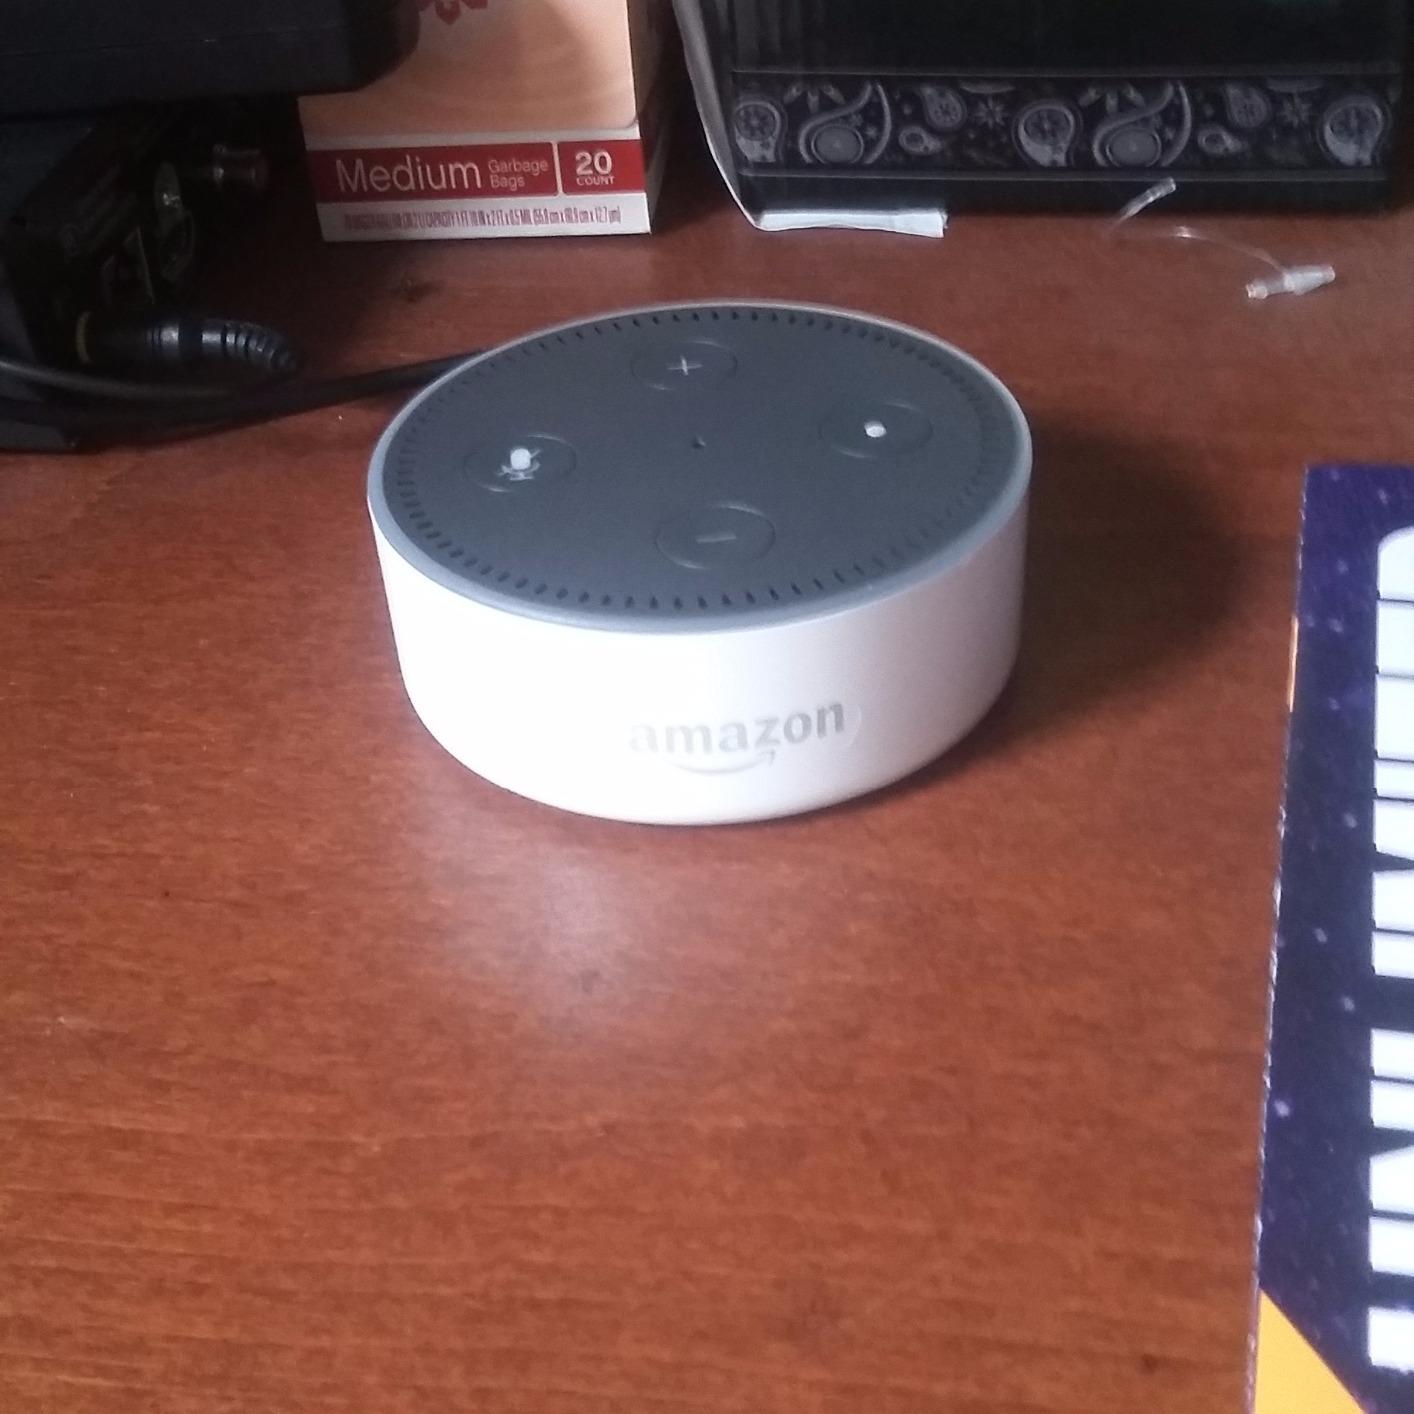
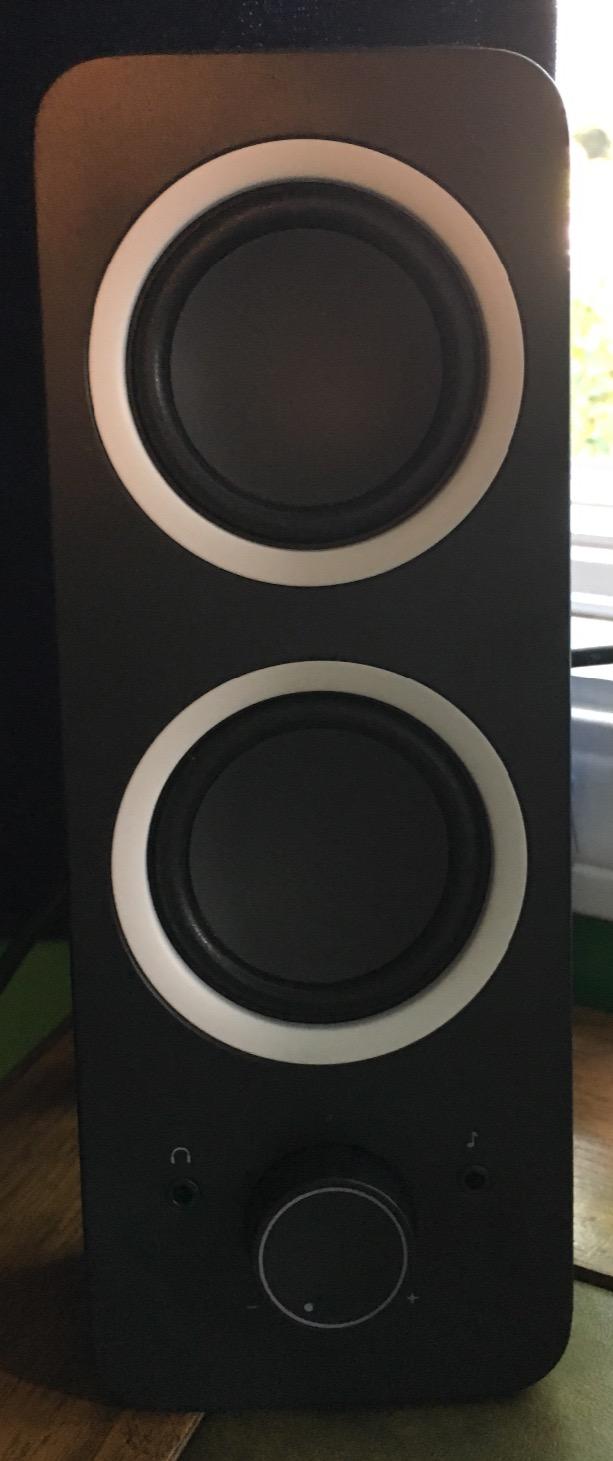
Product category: speaker
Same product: no